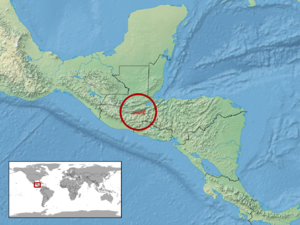
Ctenosaura palearis est une espèce de sauriens de la famille des Iguanidae.